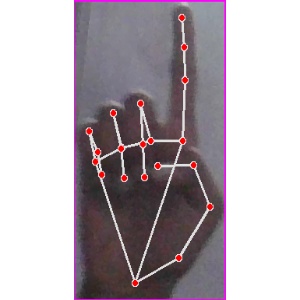
अक्षर: क